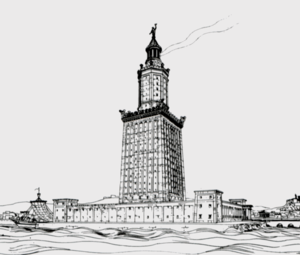
Le phare d'Alexandrie était un phare situé à Alexandrie, en Égypte. Il était considéré dans l'Antiquité comme la septième des Sept Merveilles du monde. Il a servi de guide aux marins pendant près de dix-sept siècles. Sa construction aurait débuté entre 299 et 289 avant notre ère et duré une quinzaine d'années. Les travaux ont commencé sous le règne de Ptolémée Iᵉʳ mais il meurt avant la fin du chantier qui est achevé sous le règne de son fils Ptolémée II.
Ptolémée Iᵉʳ Sôter, le « Sauveur », né vers 368 av. J.-C., mort en 283, est un général macédonien d'Alexandre le Grand et l'un des principaux Diadoques. Désigné satrape d'Égypte au partage de l'empire d'Alexandre en 323, il prend part aux guerres des Diadoques en s'opposant essentiellement à Antigone le Borgne et à son fils Démétrios Poliorcète.
Philon d’Alexandrie est un philosophe juif hellénisé qui est né à Alexandrie vers 20 av. J.-C., où il est mort vers 45 apr. J.-C. Contemporain des débuts de l’ère chrétienne, il vit à Alexandrie, qui est alors le grand centre intellectuel de la Méditerranée. La ville compte une forte communauté juive dont Philon est un des représentants auprès des autorités romaines. Son œuvre abondante est principalement apologétique, entendant démontrer la parfaite adéquation entre la foi juive et la philosophie hellène.
Les phares antiques sont les premières signalisations maritimes à feux apparues avec le développement de la marine. Ils sont attestés chez les Grecs et les Romains, et peut-être déjà chez les Puniques, voire dès l'époque des Minoens.
Le royaume lagide ou ptolémaïque est un royaume hellénistique situé en Égypte et dirigé par la dynastie lagide issue du général macédonien Ptolémée, fils de Lagos, de 323 à 30 av. J.-C. Considéré comme le plus puissant et le plus riche des royaumes hellénistiques, il établit une véritable thalassocratie en Méditerranée orientale pour atteindre son apogée sous le règne de Ptolémée III. Son principal adversaire est le royaume séleucide contre lequel il lutte durant les guerres de Syrie. Les Lagides interviennent régulièrement dans les affaires de la Grèce afin de faire face aux ambitions des Antigonides. À partir du IIᵉ siècle, le royaume est confronté à des mouvements de sédition qui entament l'autorité royale. La défaite de Cléopâtre VII et de Marc Antoine face à Octave à la bataille d'Actium en 31 av. J.-C. marque la fin de la dynastie ptolémaïque et de l'Égypte pharaonique, mais aussi pour les historiens modernes de l'époque hellénistique.